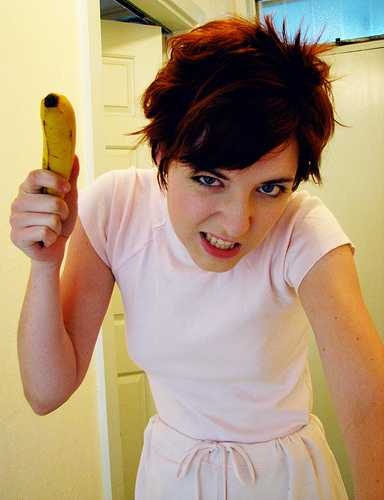
Label: Banana